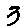
Label: 3